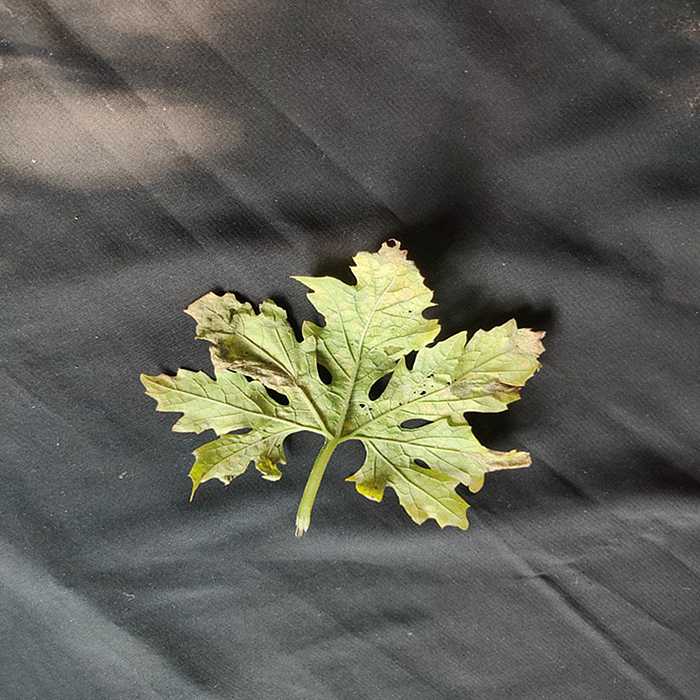
Plant: Bitter Gourd
Label: Fusarium wilt